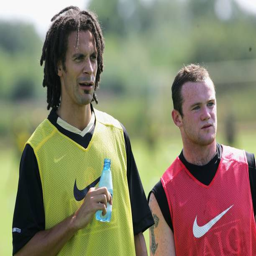
football player and footballer take a break from training during a first team training session .